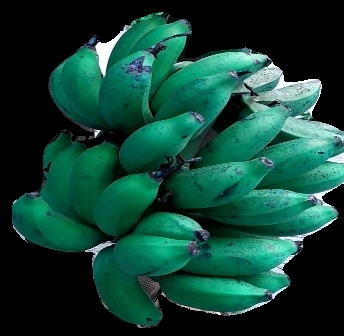
Variety: rasbale
Grade: grade3